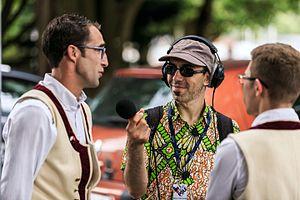
Épreuve d'été du Championnat national des bagadoù de Première catégorie organisée au stade du Moustoir dans le cadre du Festival Interceltique de Lorient en Bretagne.
Le championnat national des bagadoù 2016 est la 67ᵉ édition du Championnat des bagadoù. La fédération Sonerion organise tous les ans depuis 1949 ces rencontres autour de la musique bretonne jouée en formation bagad. En 2016, elle fête ses 70 ans. Les bagadoù adhérant à la fédération sont classés en 5 catégories : près de 90 groupes sur les 150 répertoriés en France et dans le monde y prennent part, sous forme de concours-concerts, en deux manches pour 73 d'entre eux.